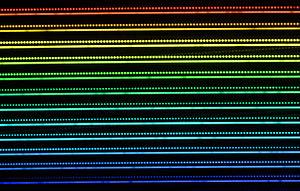
Le High Accuracy Radial velocity Planet Searcher, en français « Chercheur de planètes par vitesses radiales de haute précision », est un spectrographe échelle alimenté par fibres depuis le foyer Cassegrain du télescope de 3,6 mètres de l'ESO, à l'observatoire de La Silla au Chili. Il est destiné principalement à la recherche d'exoplanètes par la méthode des vitesses radiales. Depuis 2018, HARPS est également alimenté par le télescope solaire HELIOS pour observer le Soleil comme une étoile pendant la journée.